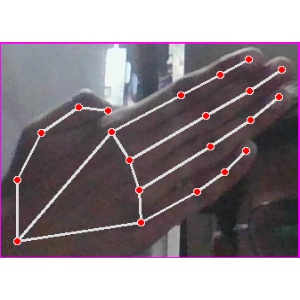
अक्षर: घ